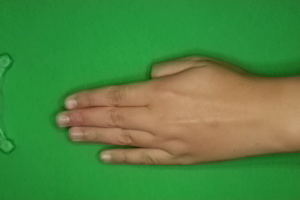
Label: paper